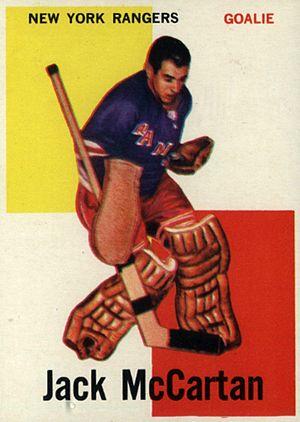
Jack McCartan est un joueur américain de hockey sur glace. Lors des Jeux olympiques d'hiver de 1960, il remporte la médaille d'or.